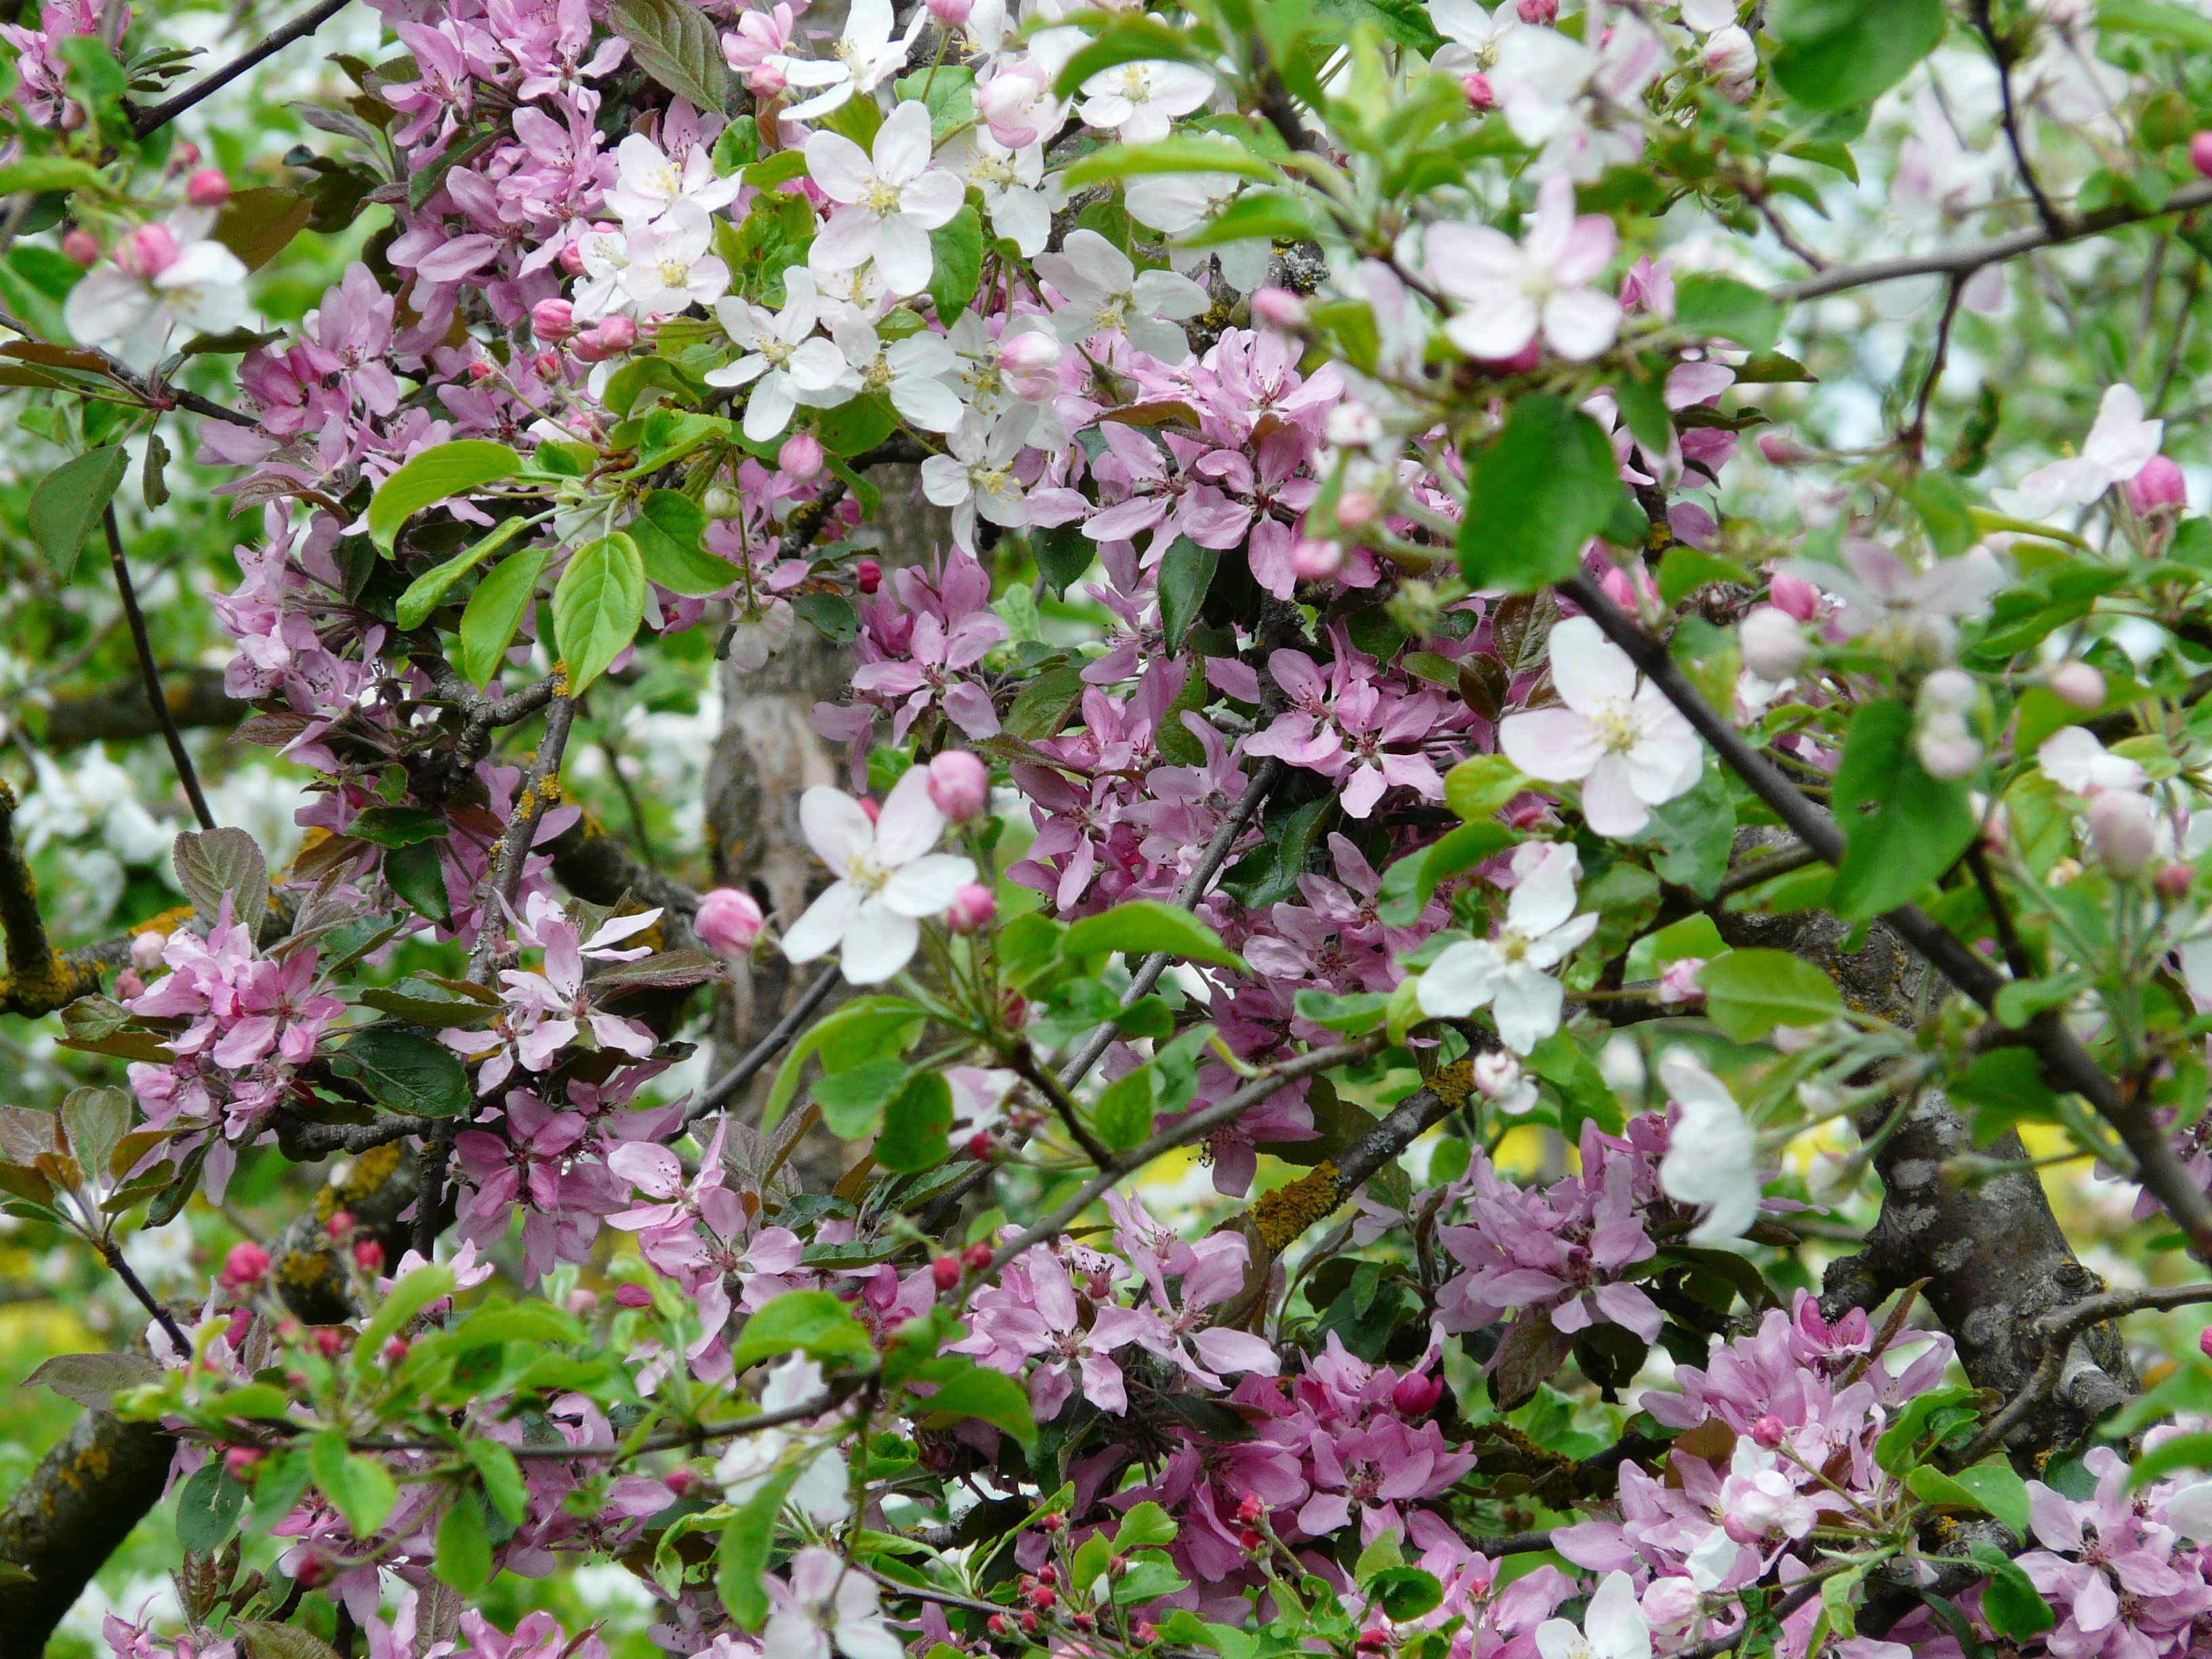
tree, branch, blossom, plant, white, flower, bloom, food, spring, red, herb, produce, botany, pink, flora, leaves, shrub, violet, smell, beautiful, lilac, apple tree, bl tenmeer, flowering plant, malus, apple blossoms, woody plant, land plant, breckland thyme